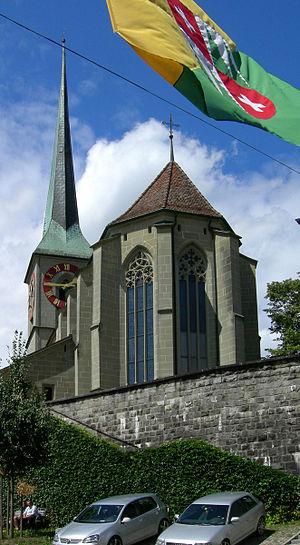
Burgdorf, Pfarrkirche